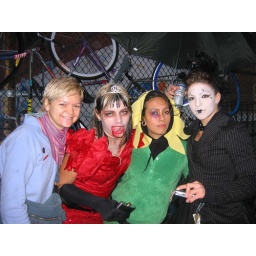
me, sorayah, rebecca and kim against the growing mountain of bikes chained to the fence